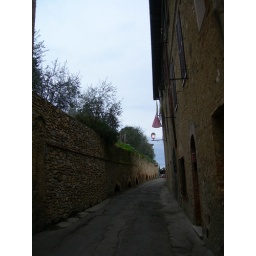
093 A side road along the city wall in San Gimignano